Invention of radio

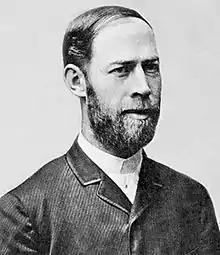

When German physicist Heinrich Rudolf Hertz was looking for a subject for his doctoral dissertation in 1879, instructor Hermann von Helmholtz suggested he try to prove Maxwell's theory of electromagnetism. Hertz initially couldn't see any way to test the theory but his observation, in the autumn of 1886, of discharging a Leyden jar into a large coil and producing a spark in an adjacent coil gave him the idea of how to build a test apparatus. Using a Ruhmkorff coil to create sparks across a gap (a spark gap transmitter) and observing the sparks created between the gap in a nearby metal loop antenna, between 1886 and 1888 Hertz would conduct a series of scientific experiments that would validate Maxwell's theory. Hertz published his results in a series of papers between 1887 and 1890, and again in complete book form in 1893.